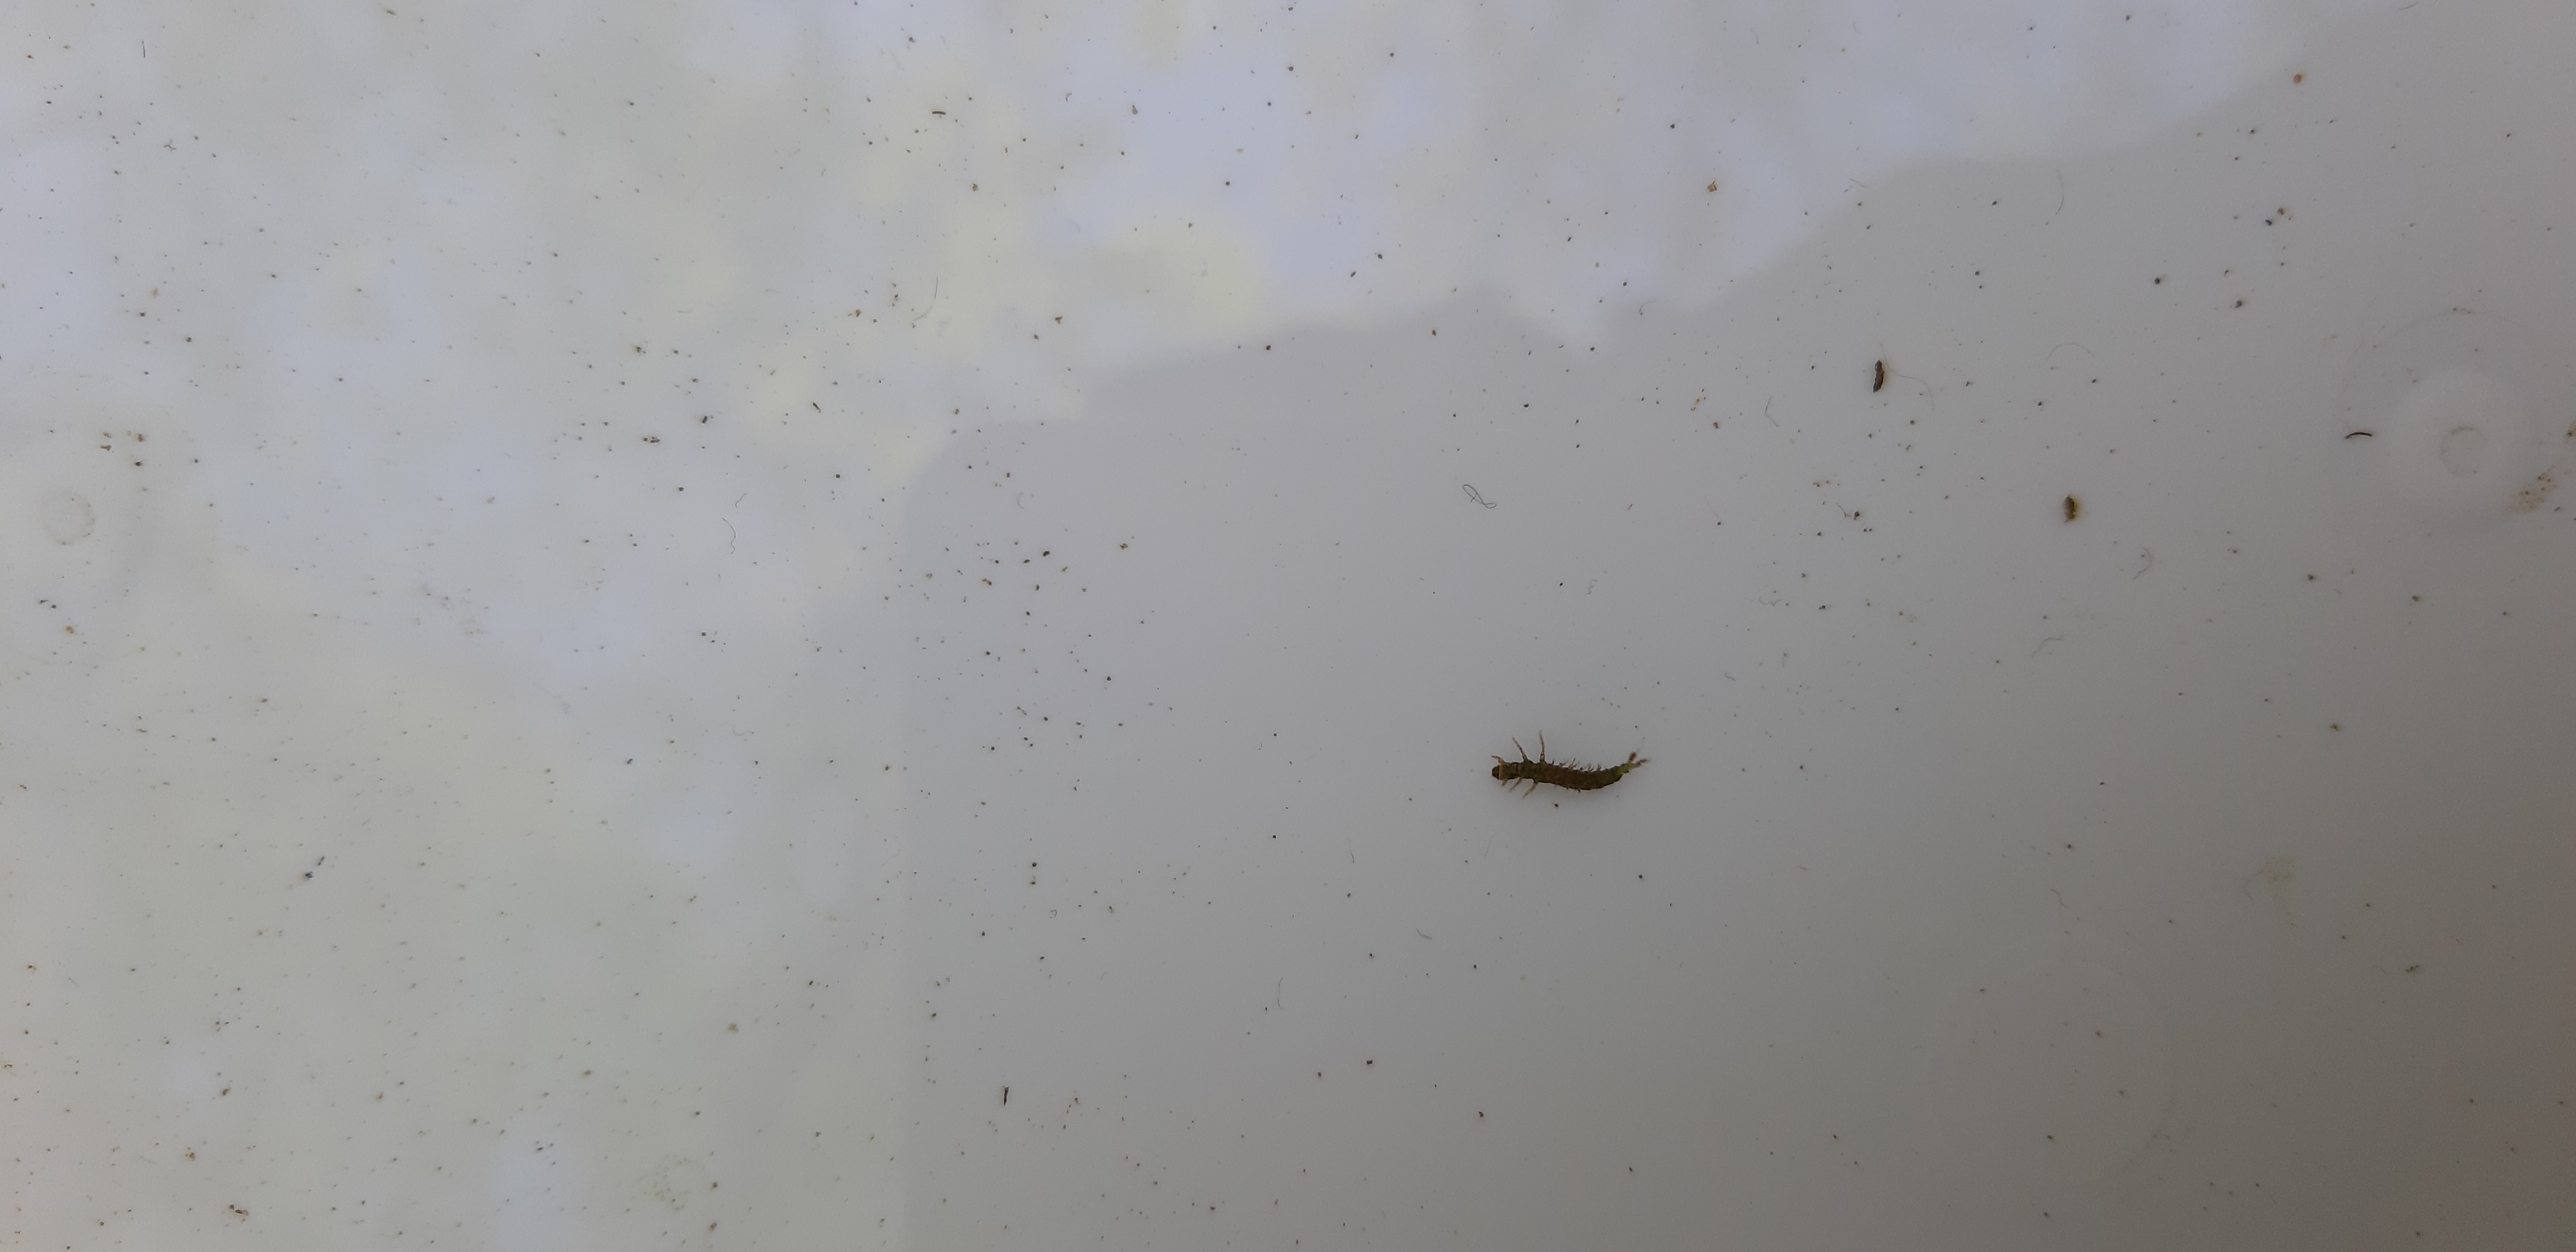
Macroinvertebrate group: caddisflies